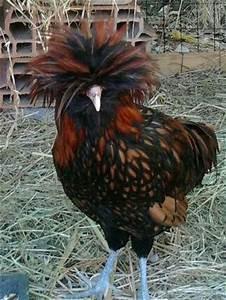
chicken